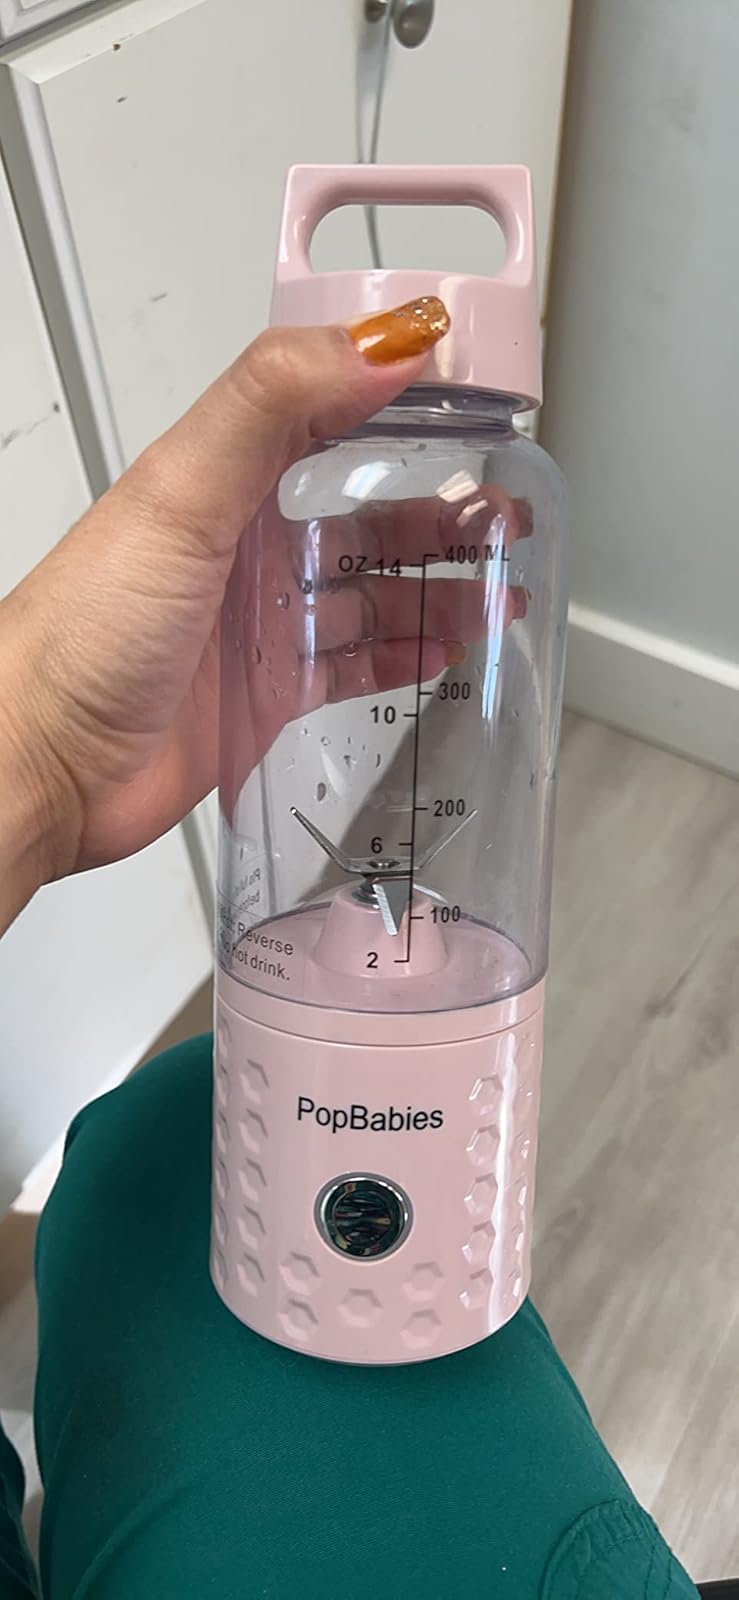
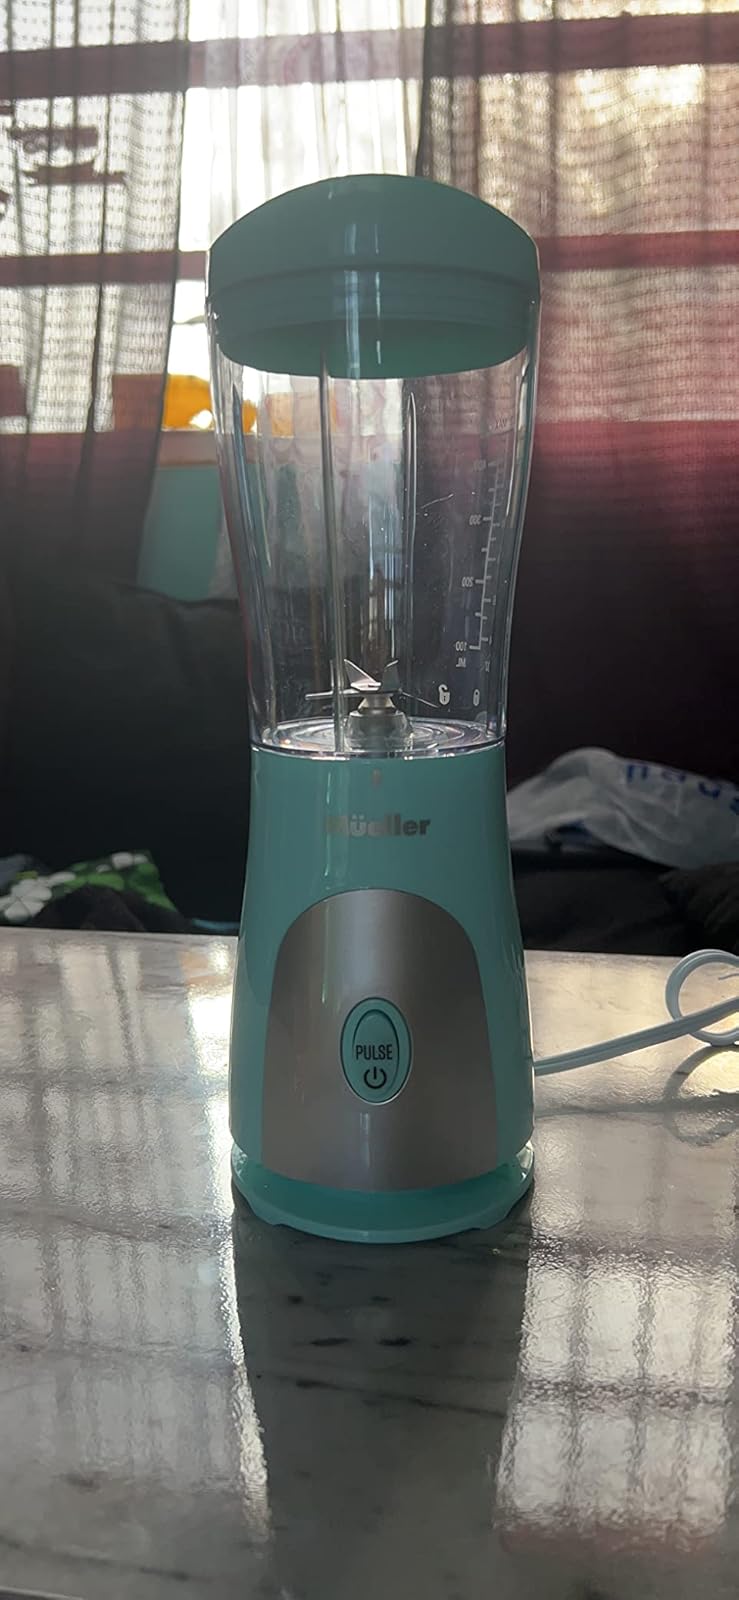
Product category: items_blender
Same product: no